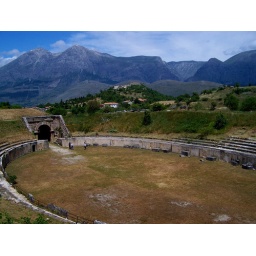
The Roman ruins at Alba Fucens with the medieval castle on top of the hill overlooked by the mountains